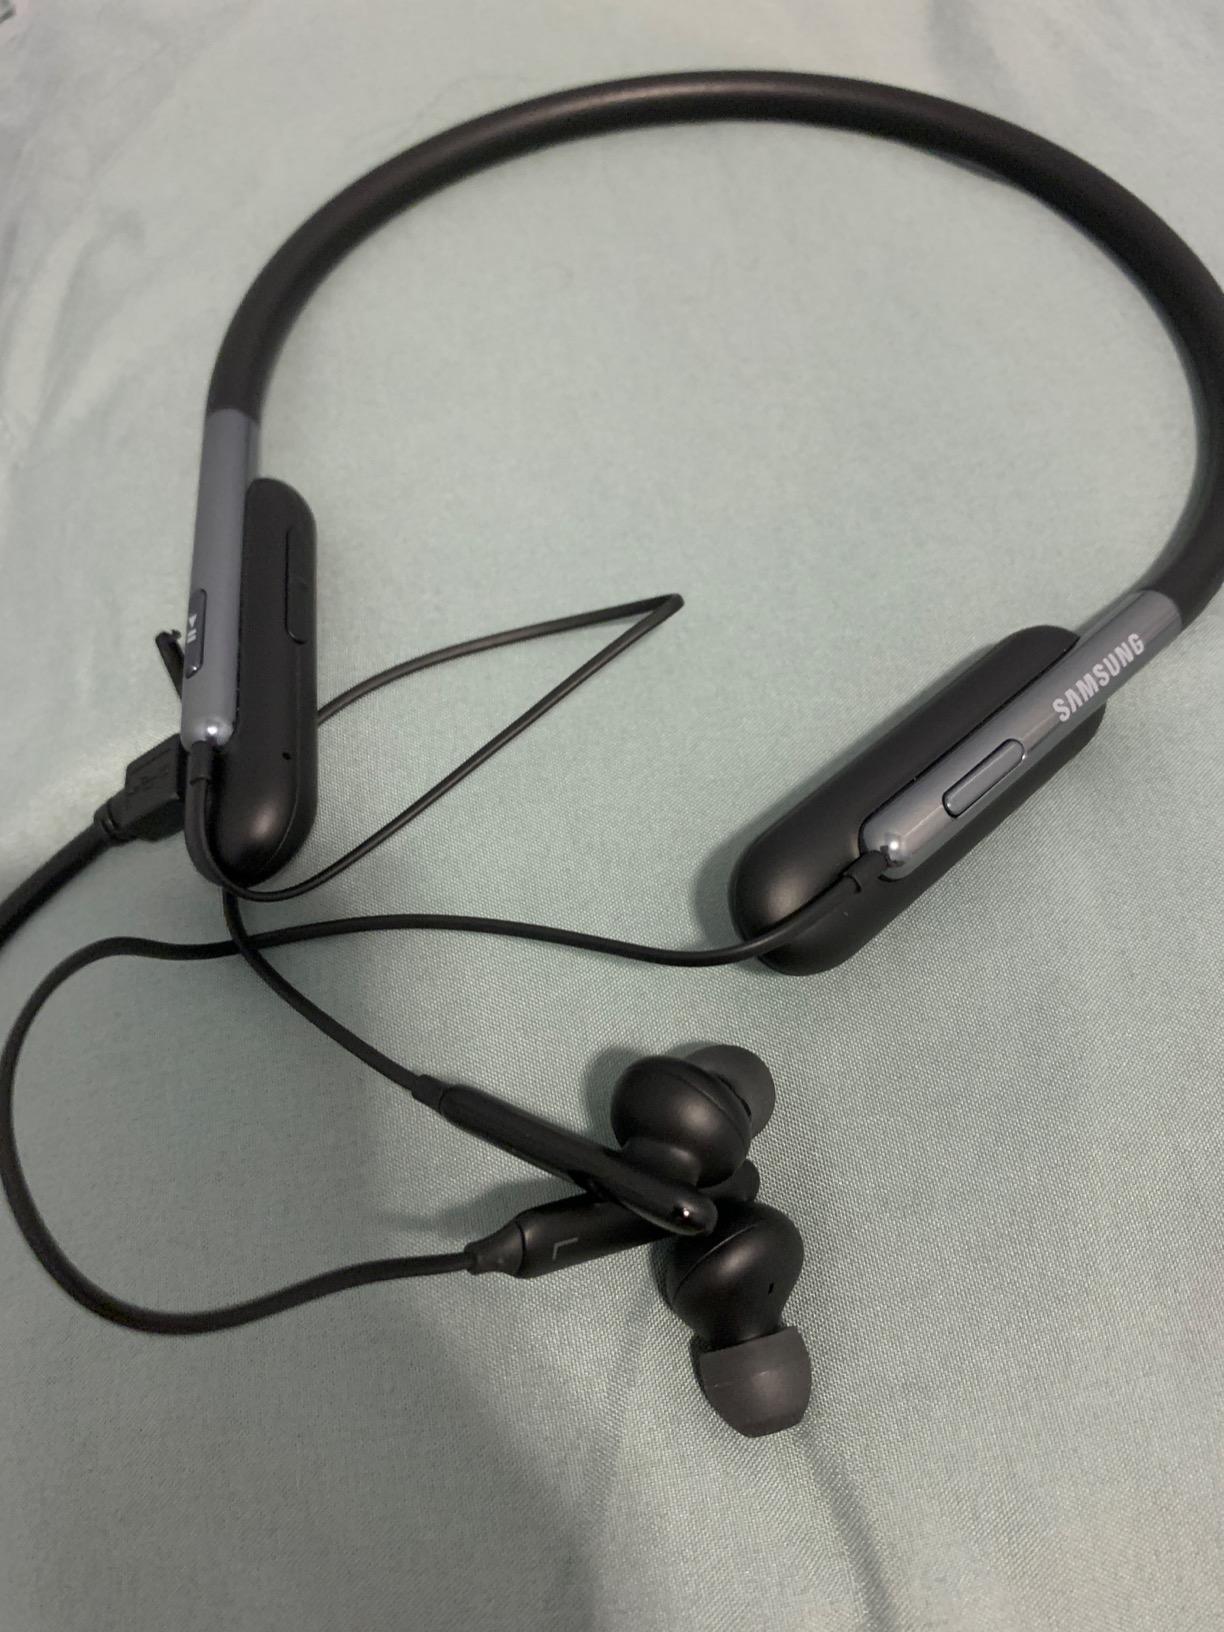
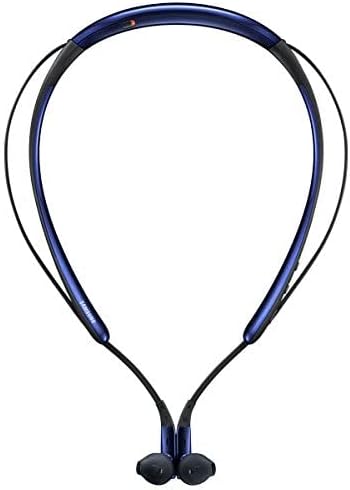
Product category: headphones
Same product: no